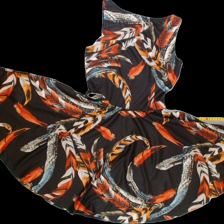
View: back
Type: Dress
Category: Ladies
Brand: Not Applicable
Colors: Black, Orange, Blue, White, Beige, Multicolor
Material: 100% Poly
Pattern: Animal print
Cut: C-collar
Season: All
Trend: No trend
Stains: No
Price range: <50
Recommended usage: Recycle